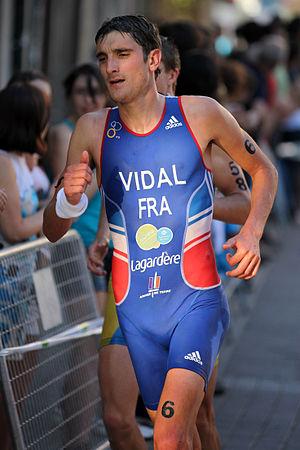
Cet article traite des médailles et des accessits concernant les huit premières places des membres de l'équipe de France de triathlon élite aux Jeux olympiques et dans les différents championnats du monde et d'Europe.
Laurent Vidal, né le 18 février 1984 à Sète, et mort le 10 novembre 2015 à Gigean, est un triathlète professionnel français, triple champion de France.